Eric Spencer Macky

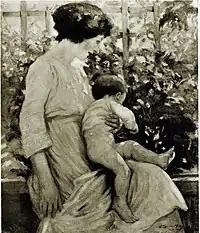

Eric Spencer Macky, also known simply as Spencer Macky (1880–1958) was a New Zealand-born American painter, intaglio printmaker, academic administrator, and educator. He was president of the California College of Arts and Crafts (now the California College of the Arts), from 1944 until 1954. He also founded the Spencer Macky Art School in San Francisco, from 1916 until 1917. He was also known for his landscape paintings and scenes of San Francisco.